Dragon Head

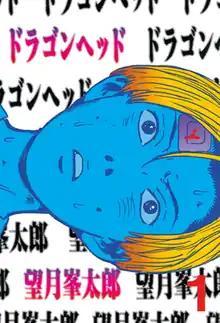
First volume cover

is a Japanese manga series written and illustrated by Minetaro Mochizuki. It was serialized in Kodansha's manga magazine "Weekly Young Magazine" from 1994 to 1999, with its chapters collected in ten volumes. It was licensed for English release in North America by Tokyopop and later by Kodansha USA.